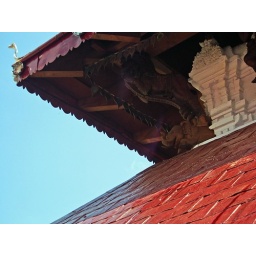
Temple roof with Naga in its corner and intricate wood works - a smiling elephant below a horse like sculpture.